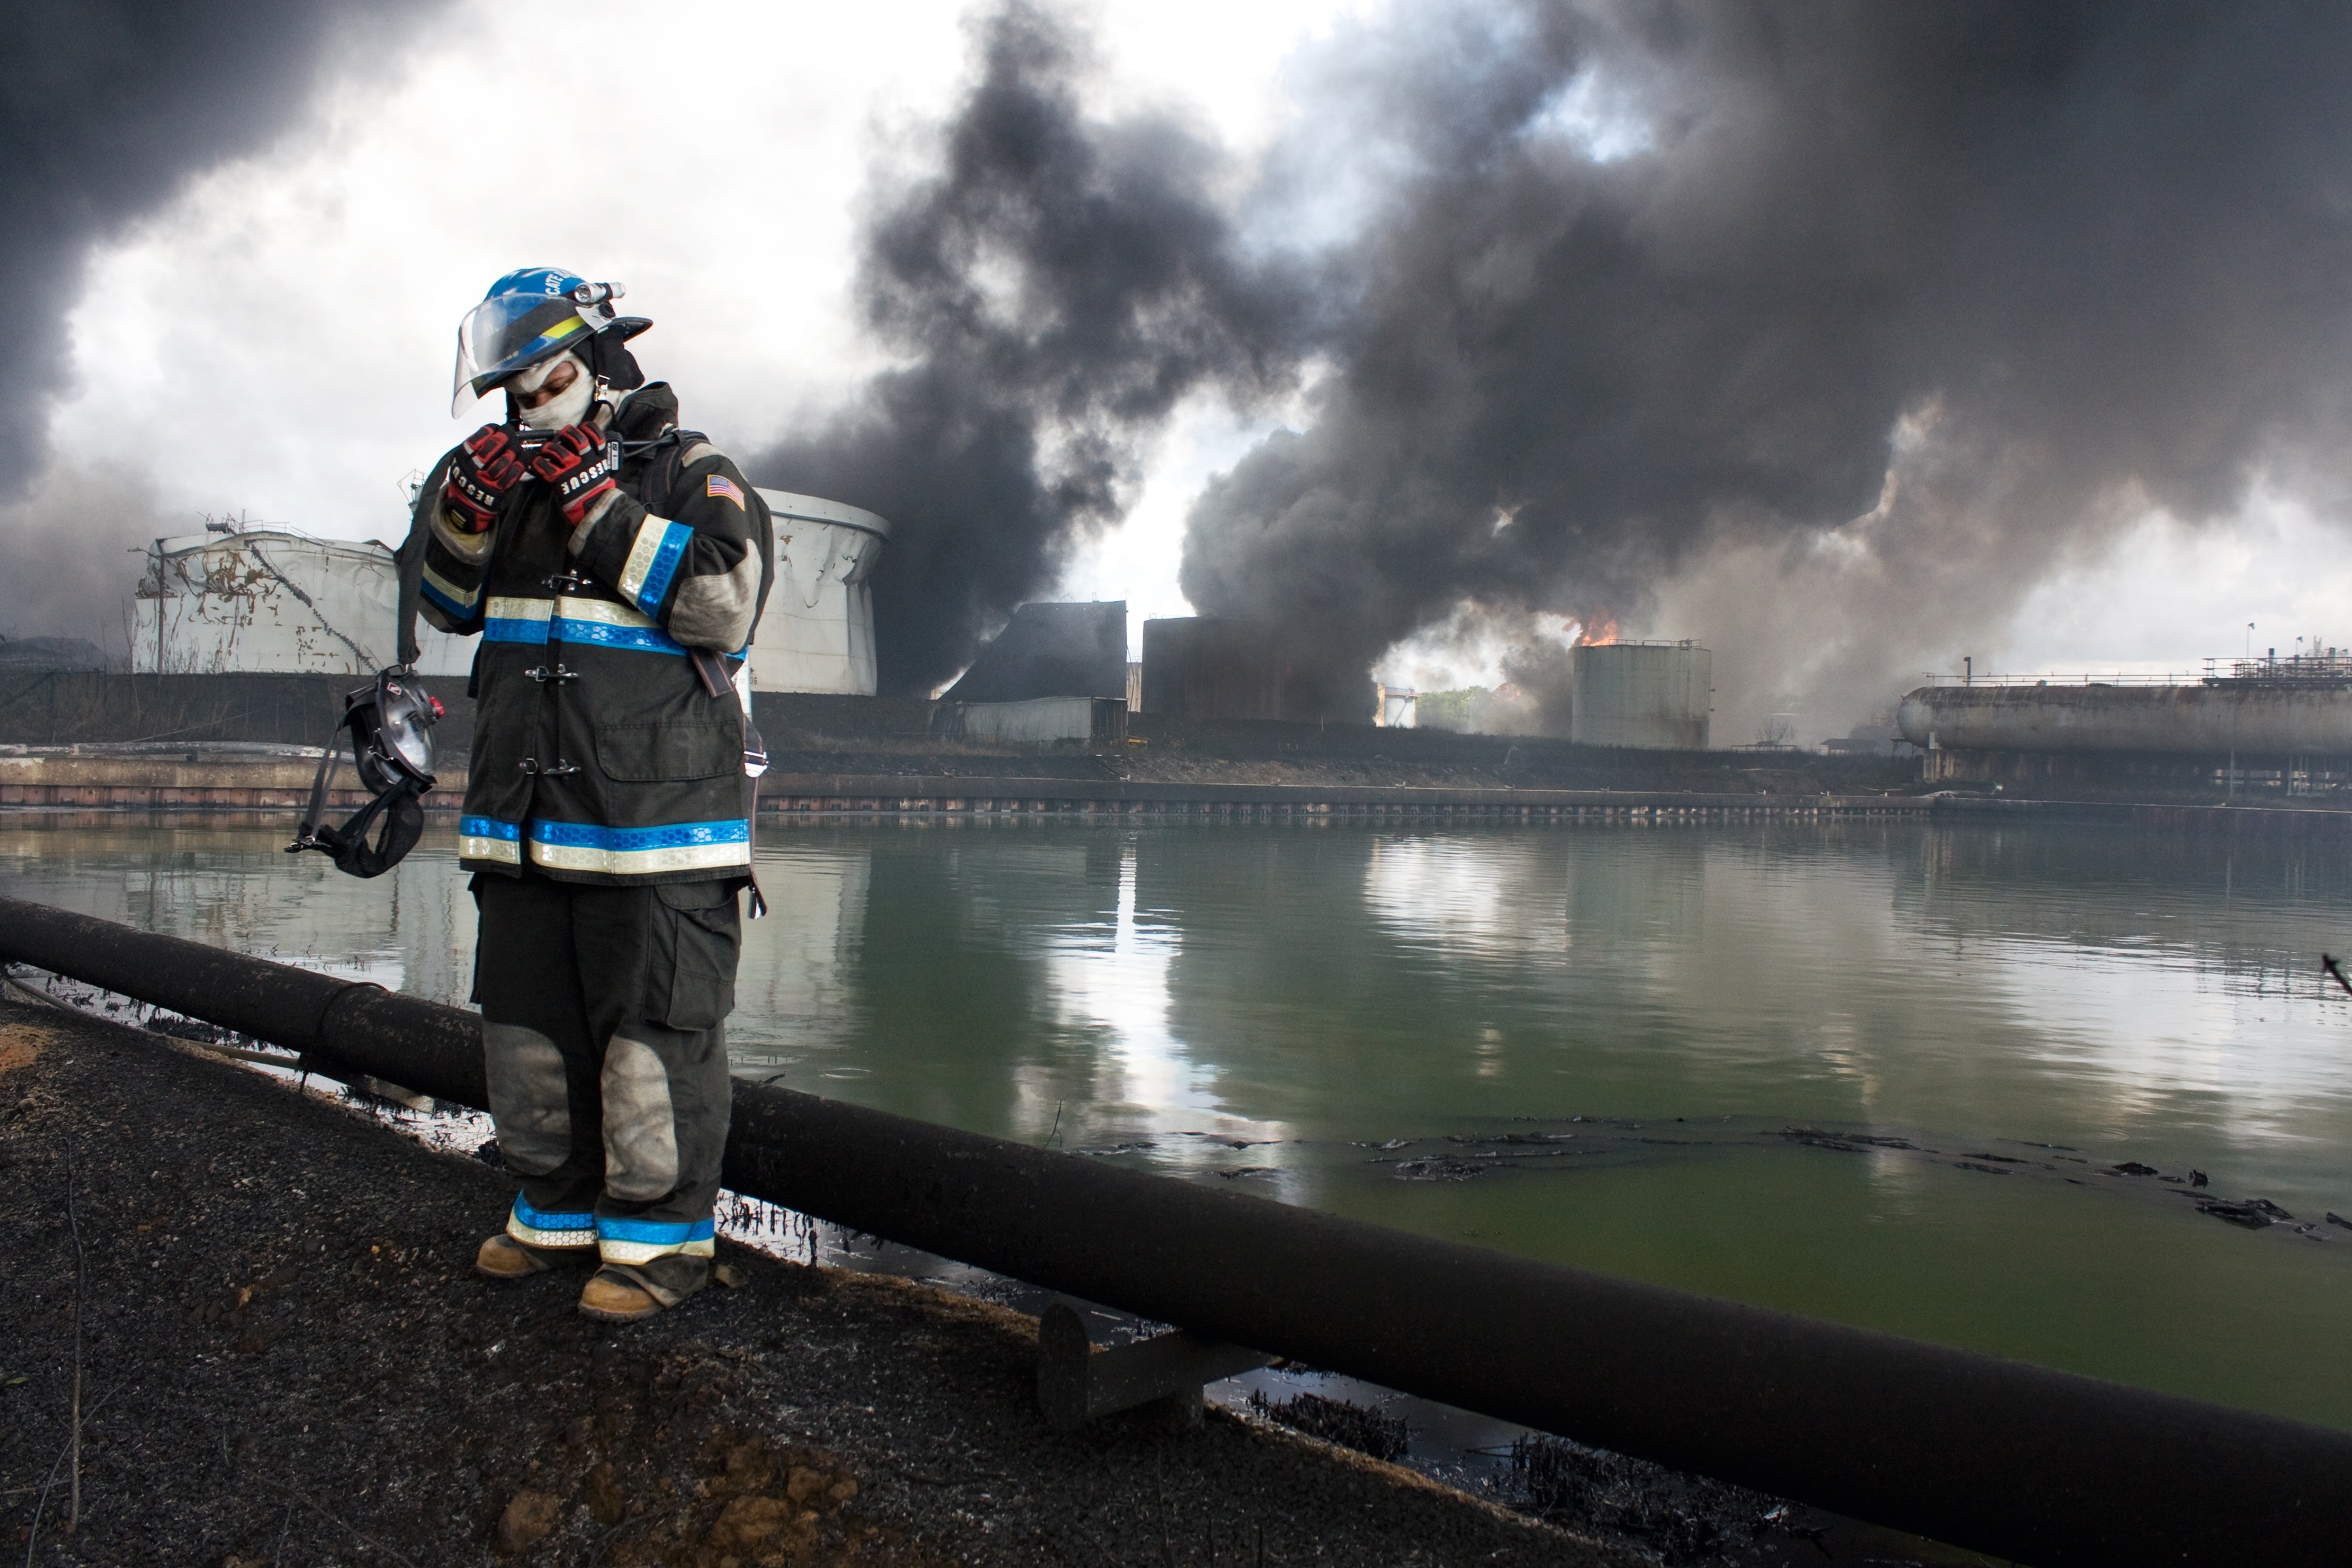
water, equipment, fire, heat, burn, hot, safety, blaze, protection, flames, dangerous, firefighter, fireman, rescue, atmosphere of earth